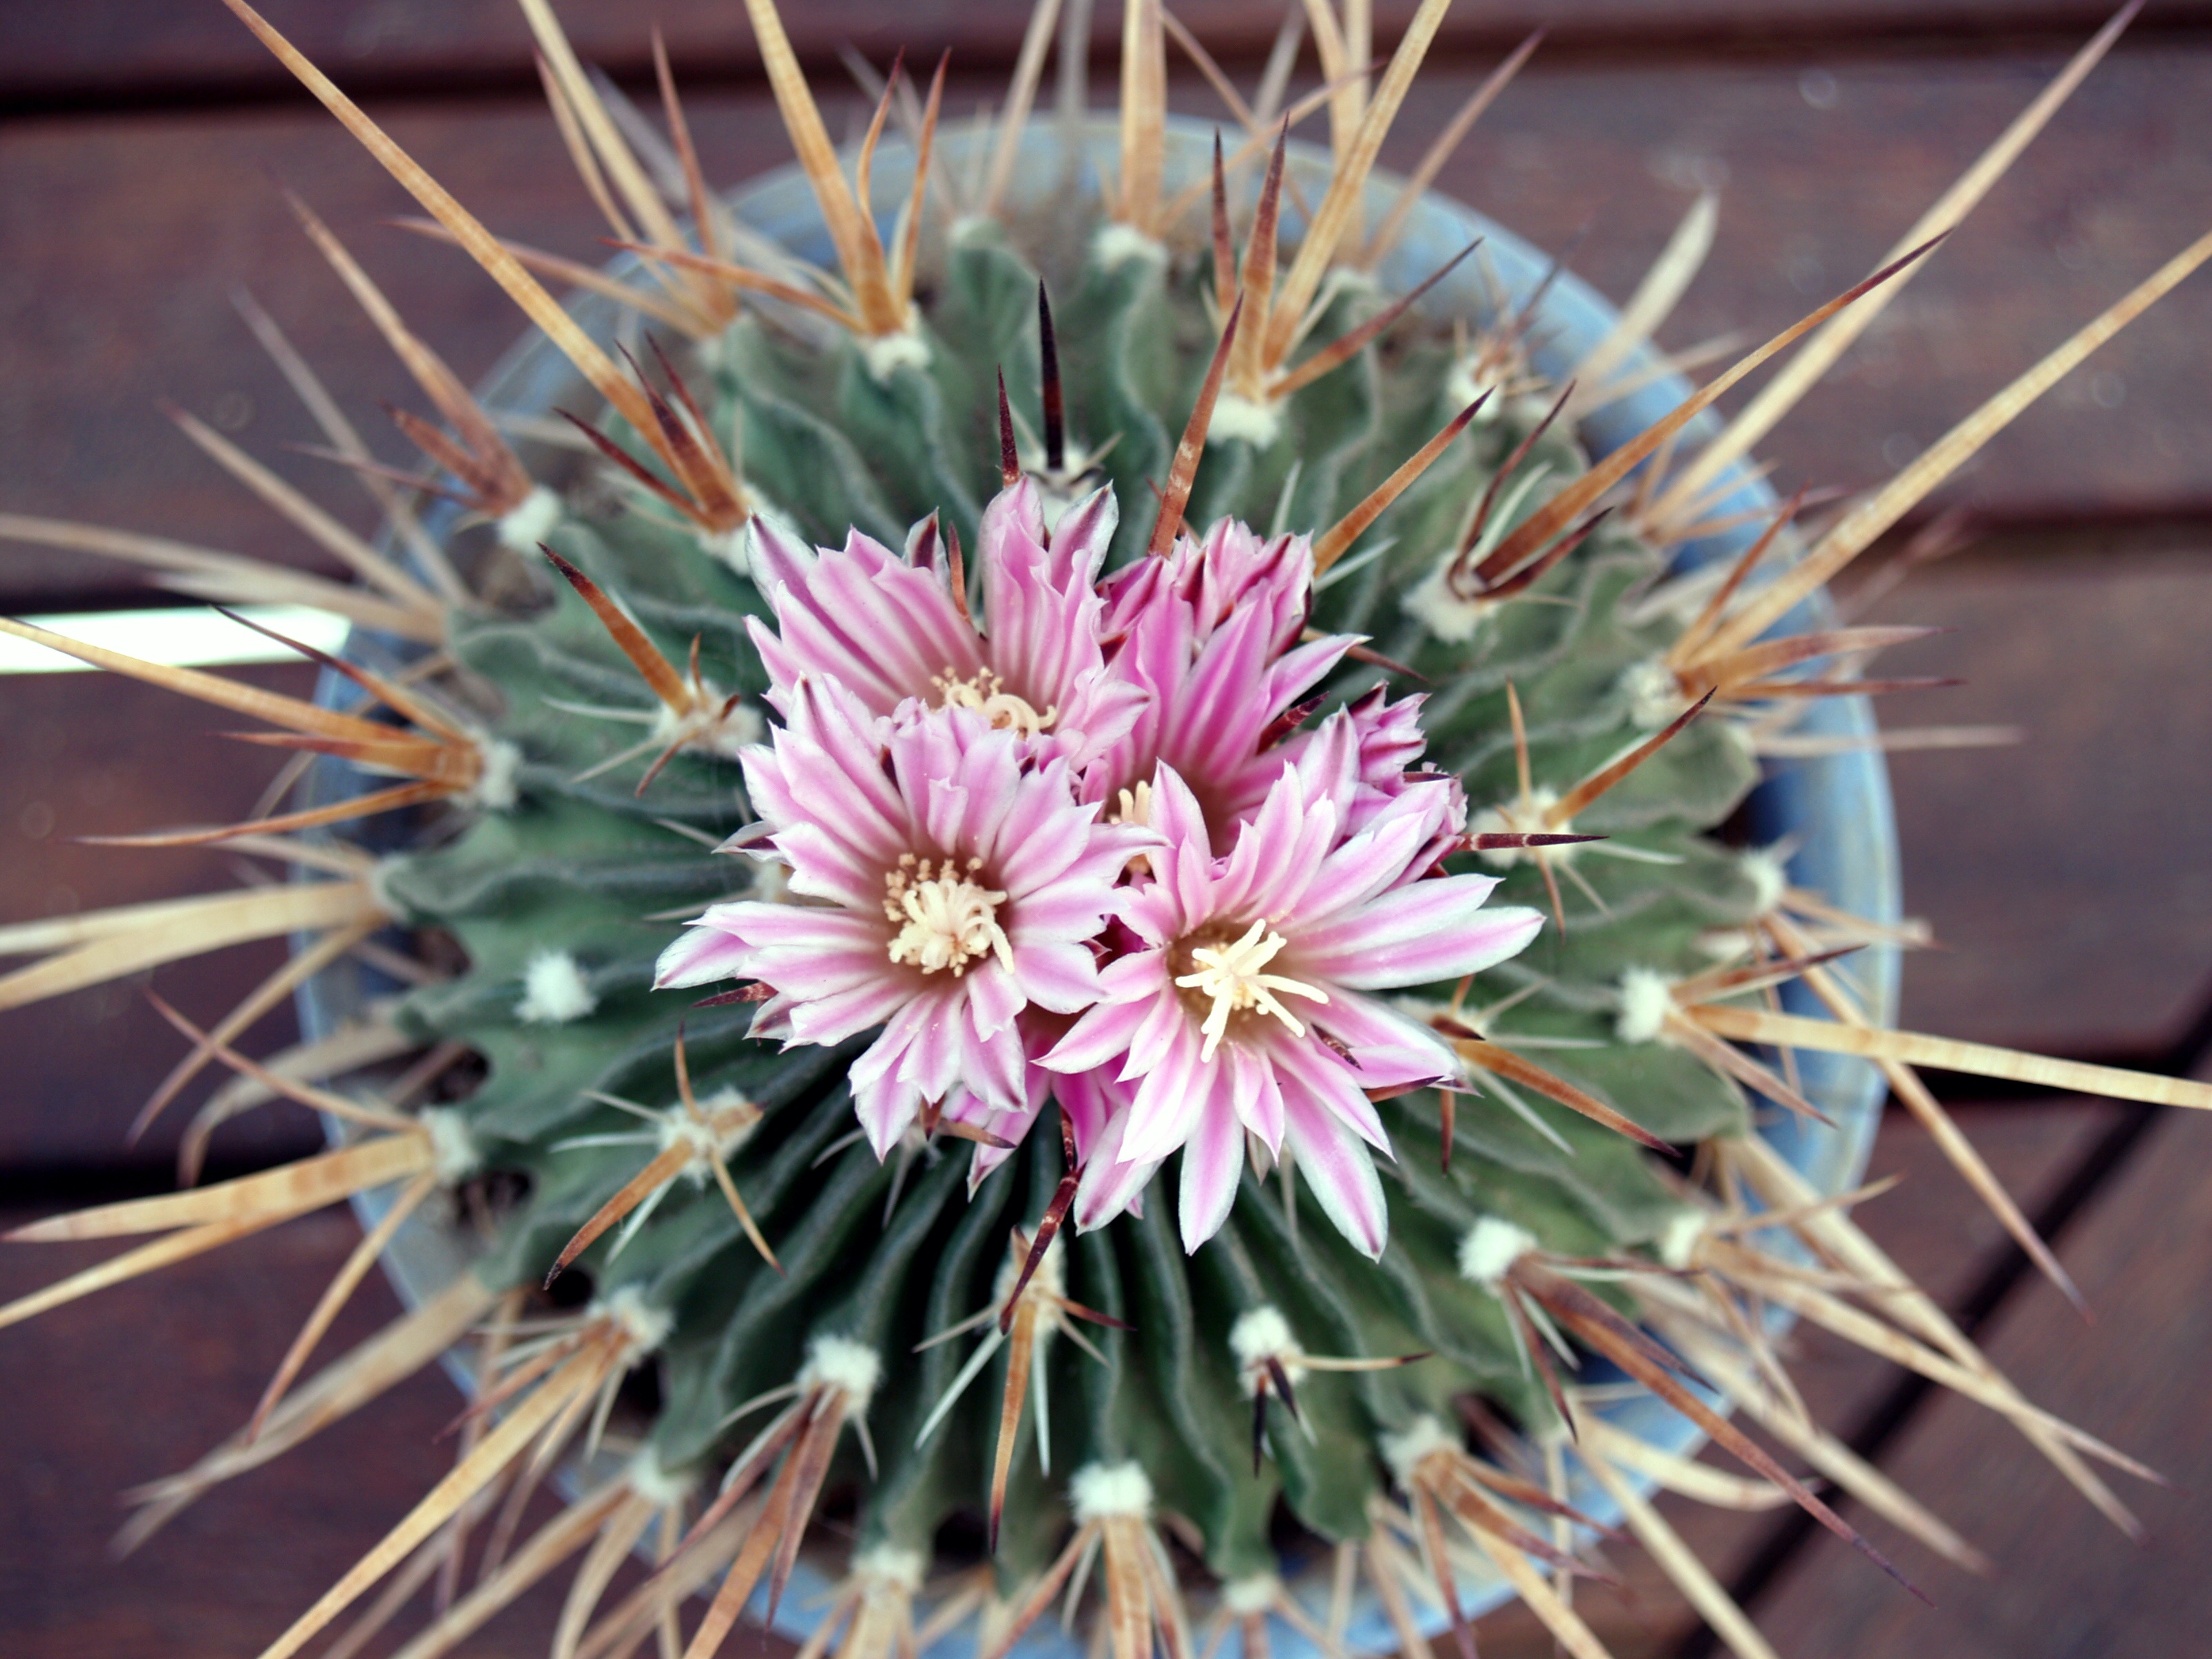
nature, cactus, plant, flower, botany, flora, close up, floristry, flowering, caryophyllales, macro photography, flowering plant, land plant, thorns spines and prickles, hedgehog cactus